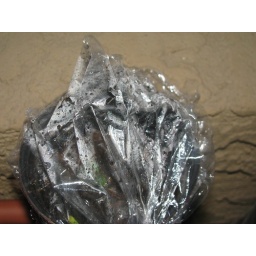
3 18 09 malabar in the makeshift green house plants 018